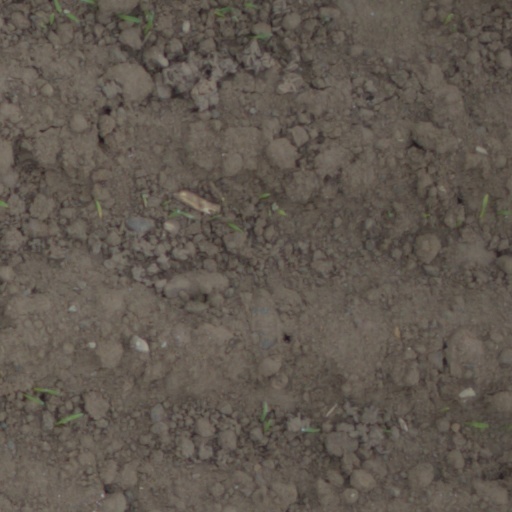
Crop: wheat